John Benjamin Graham

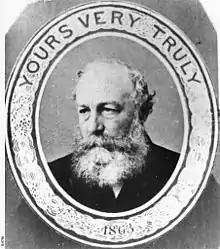
John Benjamin Graham

Graham grew up in Sheffield, England, and at age eighteen was apprenticed to an upholsterer in London. At his employer's urging and with £250 of his money to invest as well as £40 of his own, he emigrated to South Australia aboard "Recovery", arriving in September 1839. He found work with an Adelaide ironmonger, but soon went into business on his own account and was quite successful.